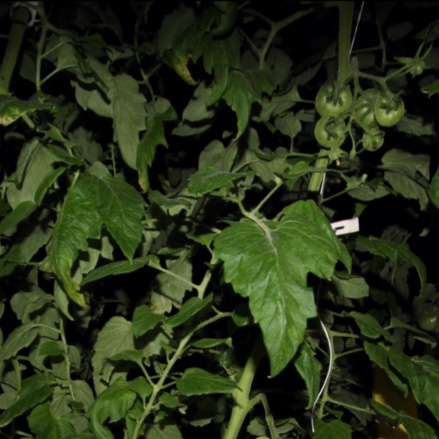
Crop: tomato